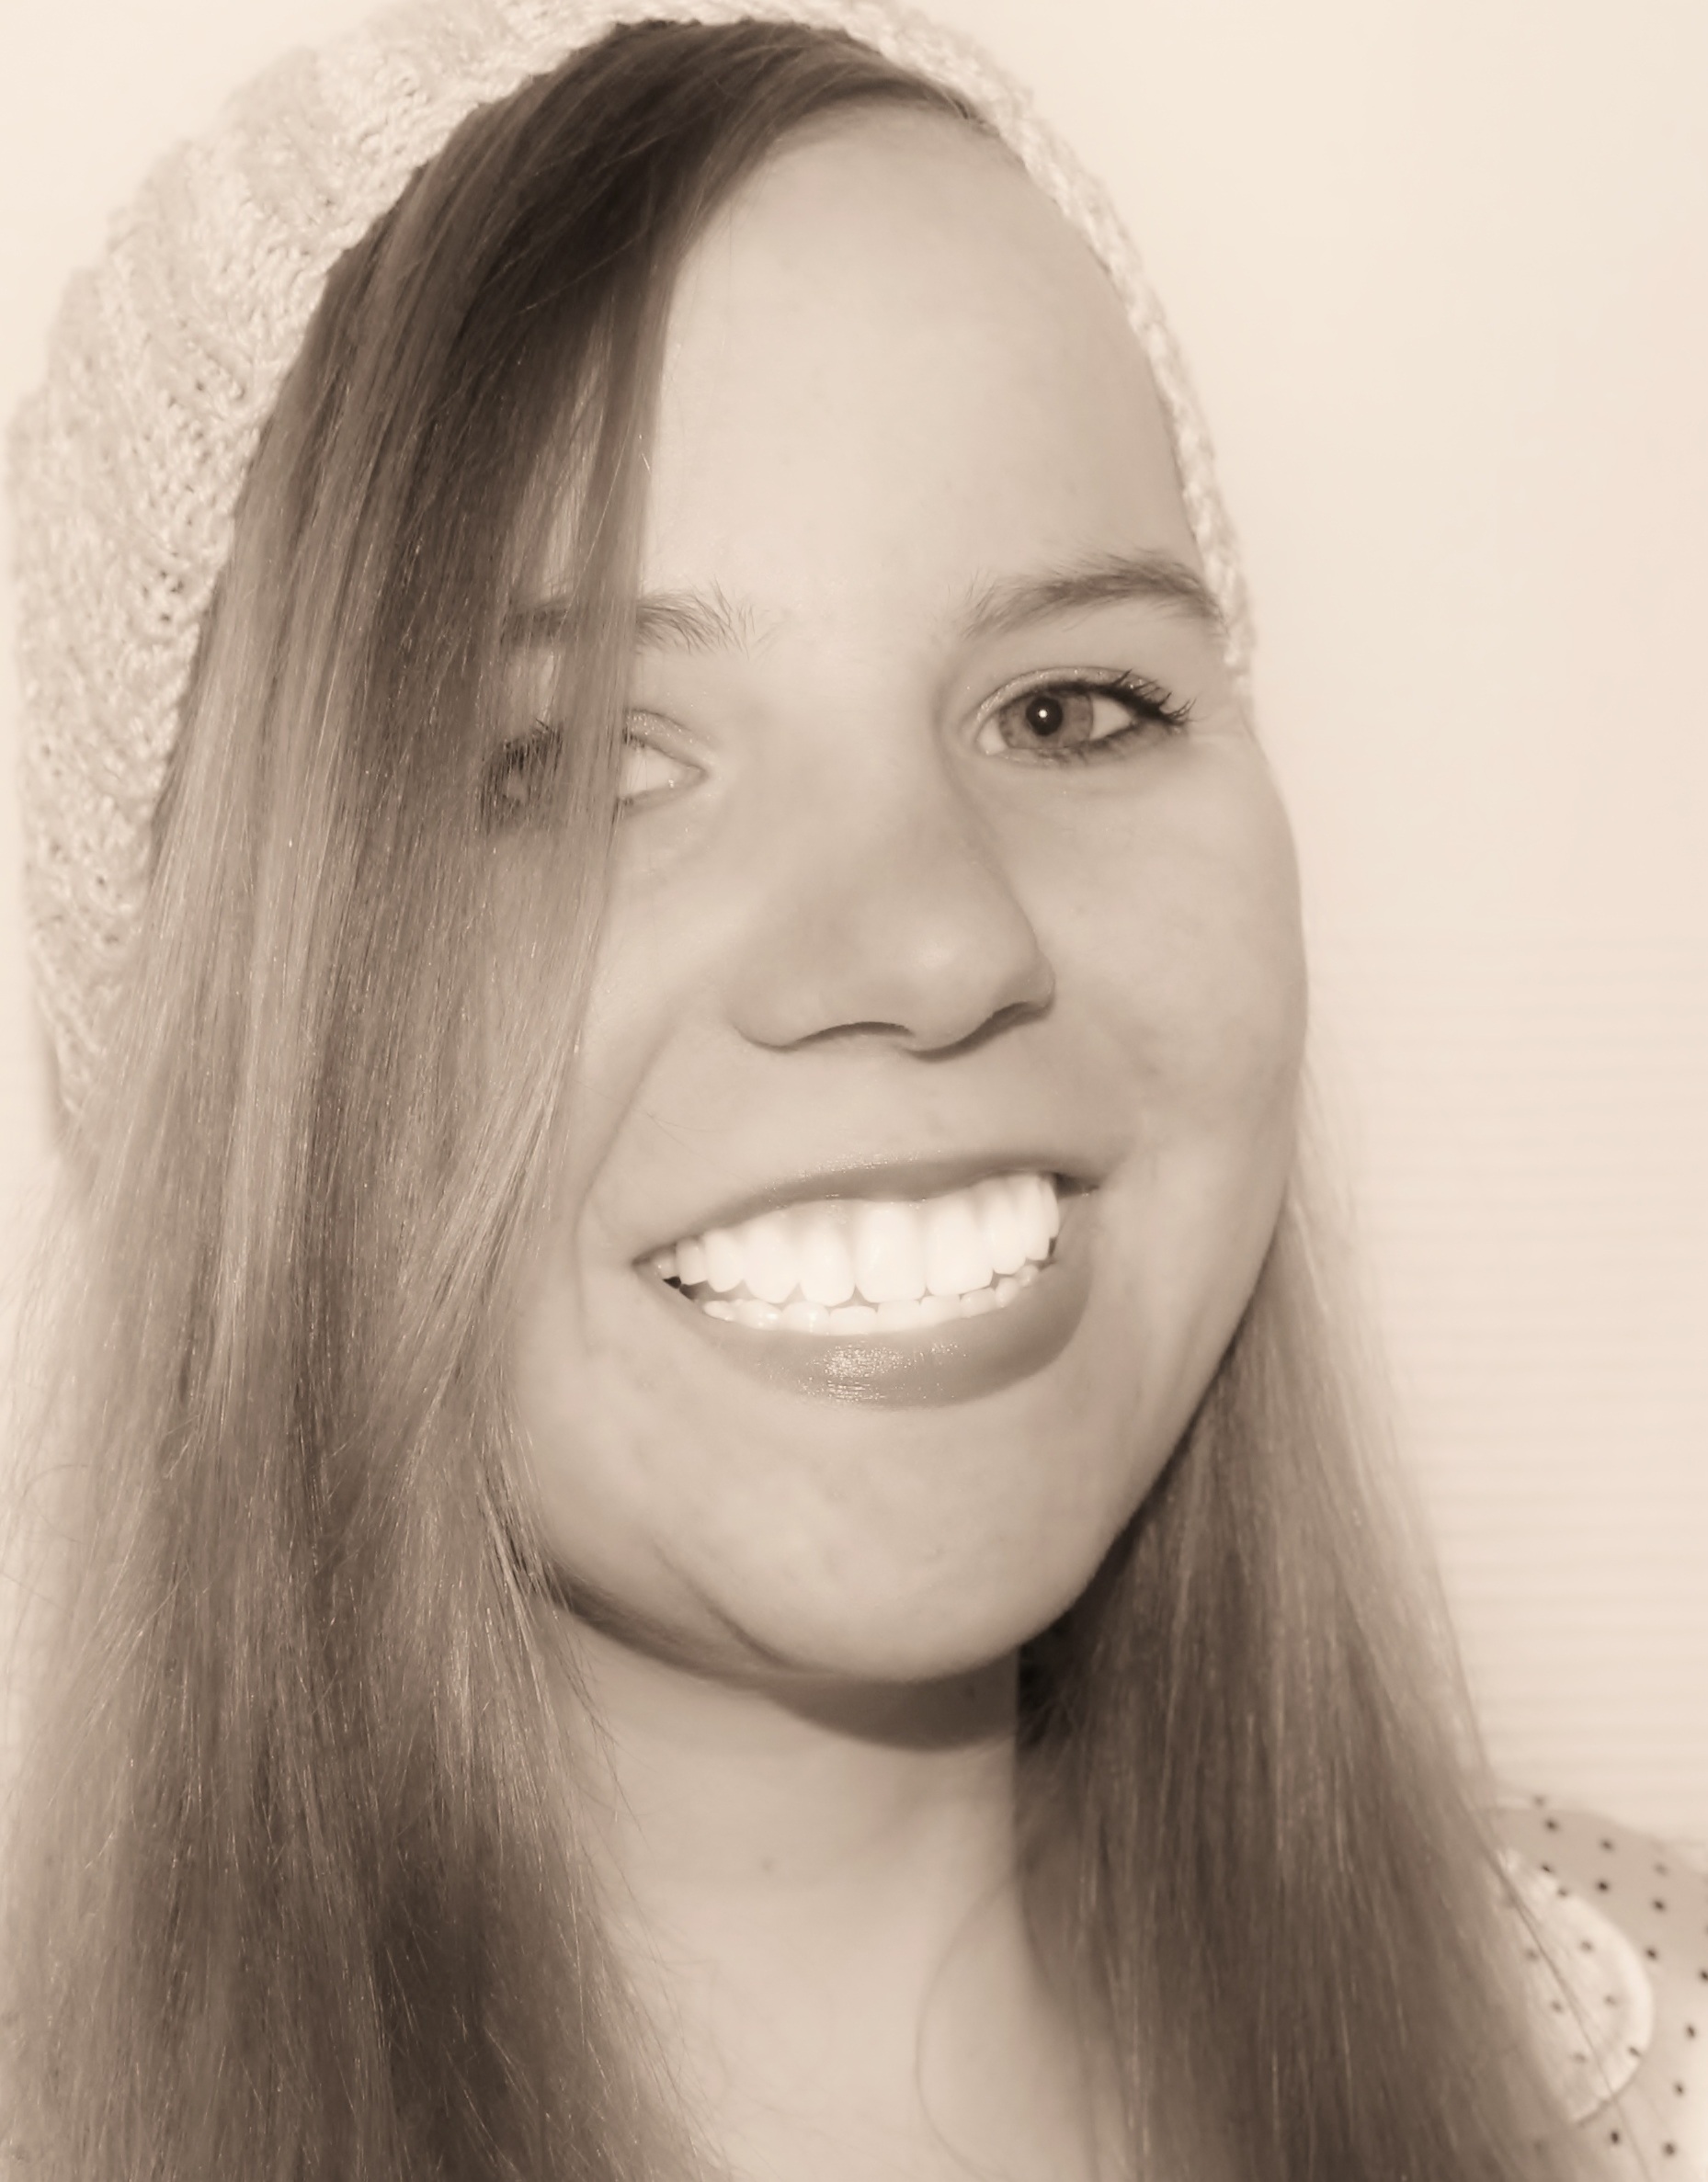
black and white, girl, hair, white, photography, portrait, model, monochrome, facial expression, lip, hairstyle, smile, eyebrow, mouth, long hair, close up, dentist, face, nose, cheek, eye, head, skin, beauty, blond, organ, teeth, tooth, young woman, photo shoot, brown hair, monochrome photography, portrait photography, successful treatment, brace treatment, kieferorthop de